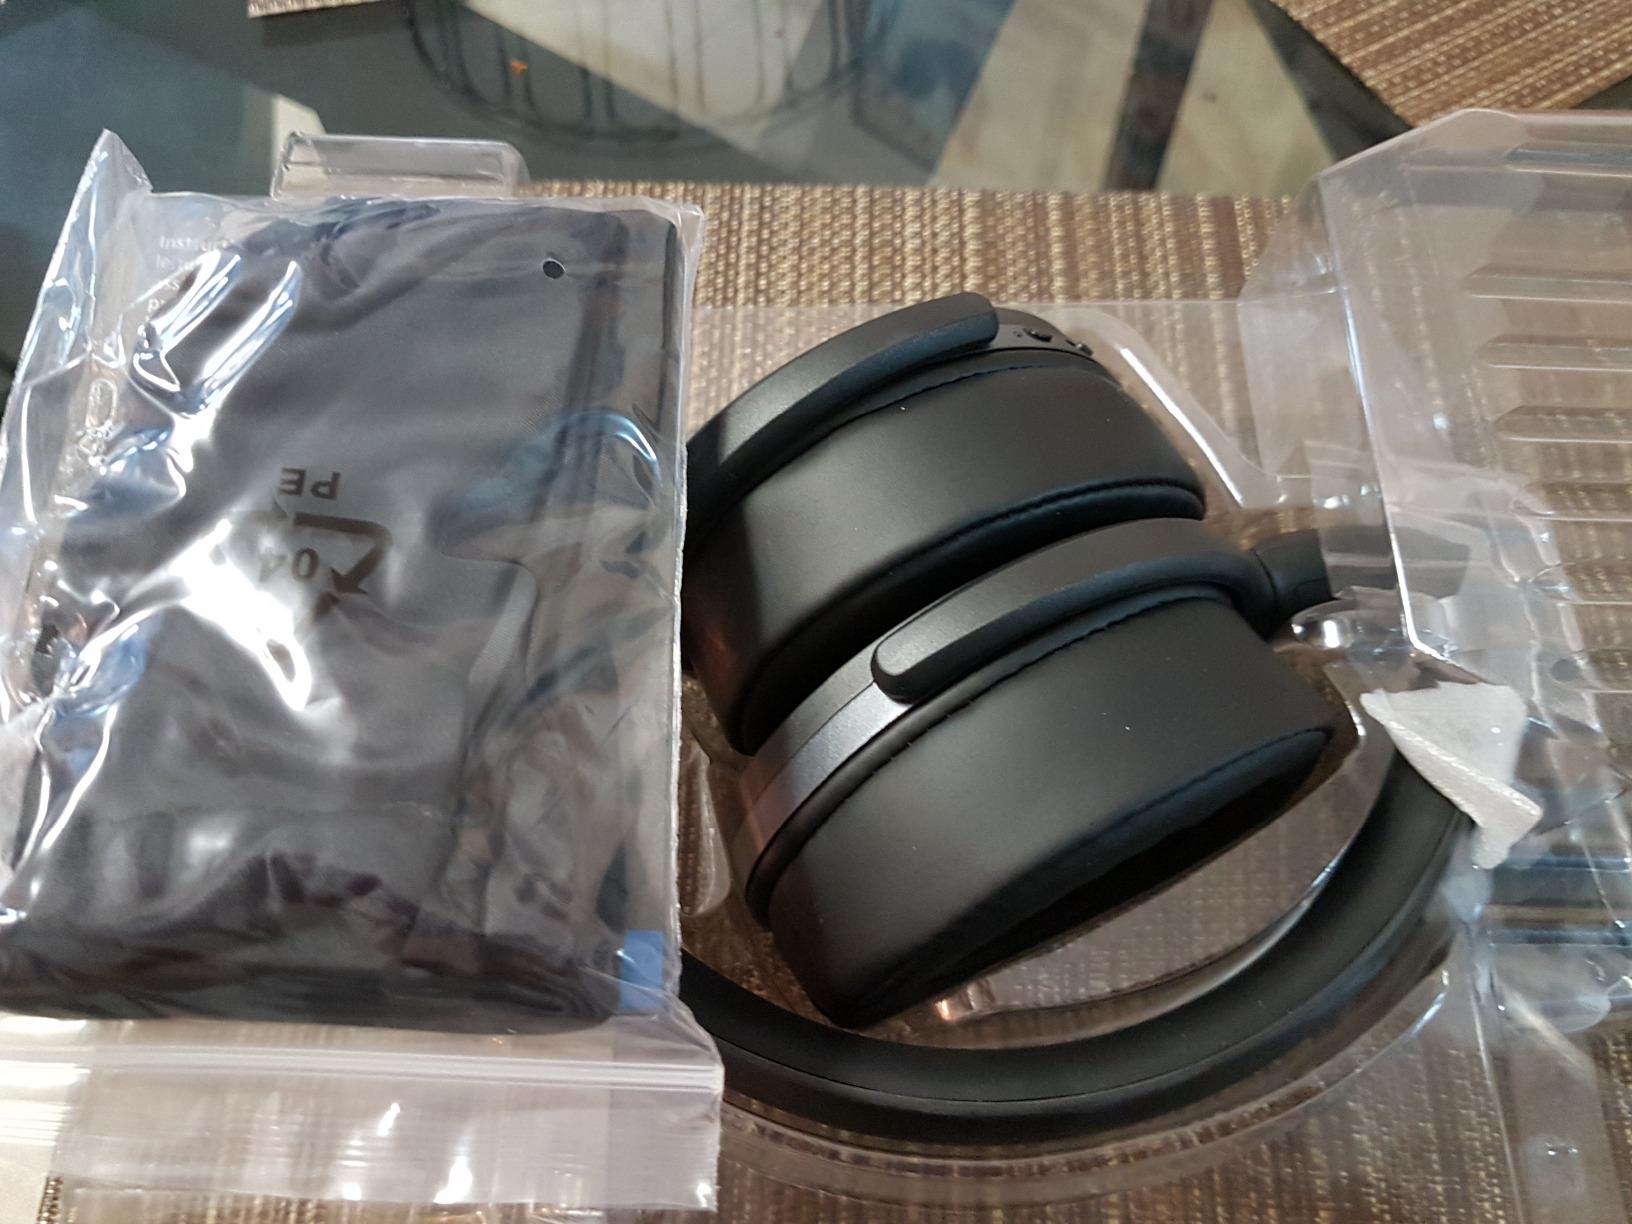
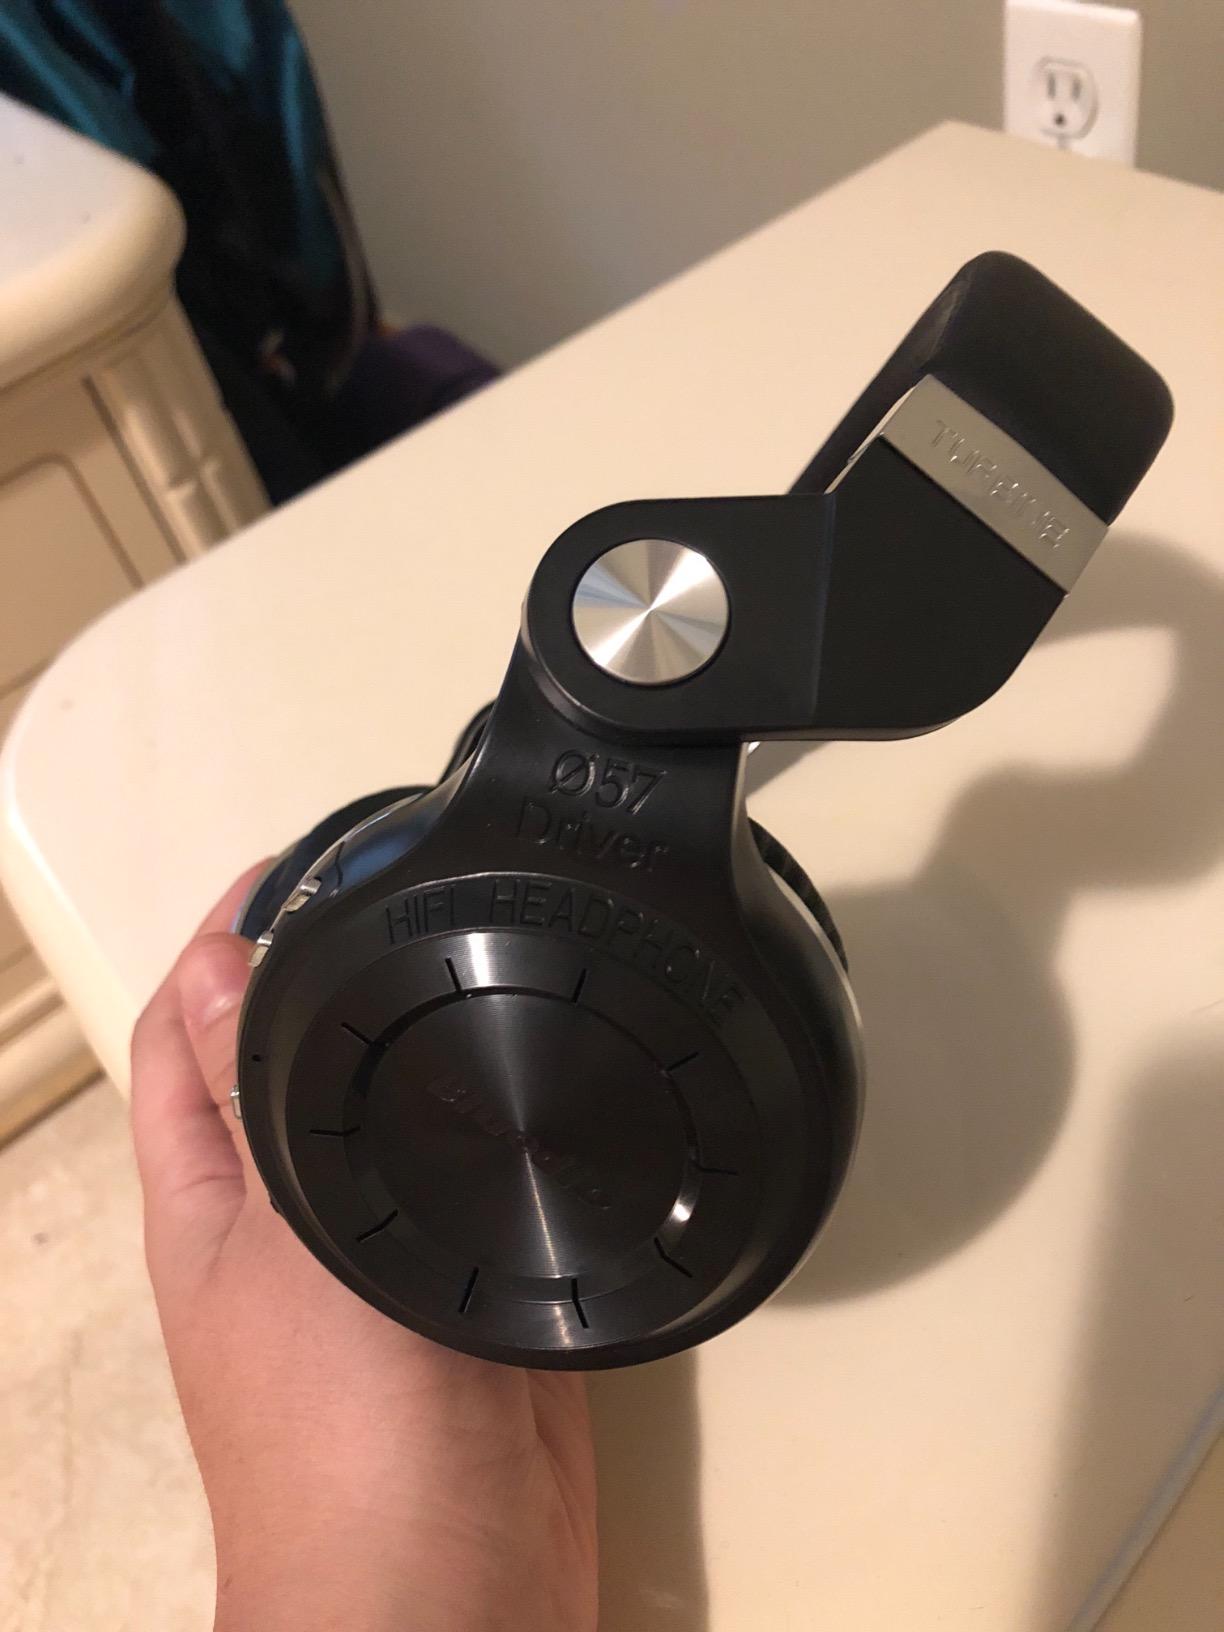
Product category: headphones
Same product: no